Truman Washington Dailey

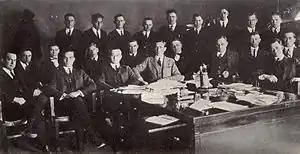
Oklahoma A & M Colleges Kappa Kappa Psi fraternity, 1922. Truman is standing as number two from the left

During the 1960s, Dailey worked at Disneyland as the announcer for the American Indian programs. When Walt Disney hired him, he allowed Dailey to use one of his own Indian names in the show, simply changing it to "Chief White Horse." During this time he also appeared on "The Steve Allen Show". After leaving California, he and Lavina returned to Oklahoma in 1970, where he taught the Otoe-Missouria language in tribal classes and later served as a consultant for the University of Missouri native language project, in order to record Otoe-Missouria for posterity. Dailey remained a vocal advocate of Native American ceremonial rights. In 1974, he testified in Washington, DC, and in Omaha, NE, regarding the ceremonial use of feathers and other natural objects in opposition to the Migratory Bird Law. Dailey also testified before the United States Senate Select Committee on Indian Affairs in 1978 (Senate Joint Resolution 102). The resulting legislation, the American Indian Religious Freedom Act, was signed into law by President Carter but was only partially successful, so that in 1992, Dailey, now 93 years of age, was called upon once again to give testimony to the Senate committee. This time the subject was the Native American Church's most notable characteristic, the ceremonial use of peyote. The resulting amendment to the Act legalized the use of peyote for official Native American religious purposes. The following year, the University of Missouri at Columbia awarded him an honorary Doctor of Humane Letters. Lavina Koshiway Dailey had died in 1988. Truman Dailey died on December 16, 1996, and was buried next to her in the Otoe-Missouria Tribal Cemetery.